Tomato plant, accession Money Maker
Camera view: bottom (45 deg); turntable rotation: 330 degrees
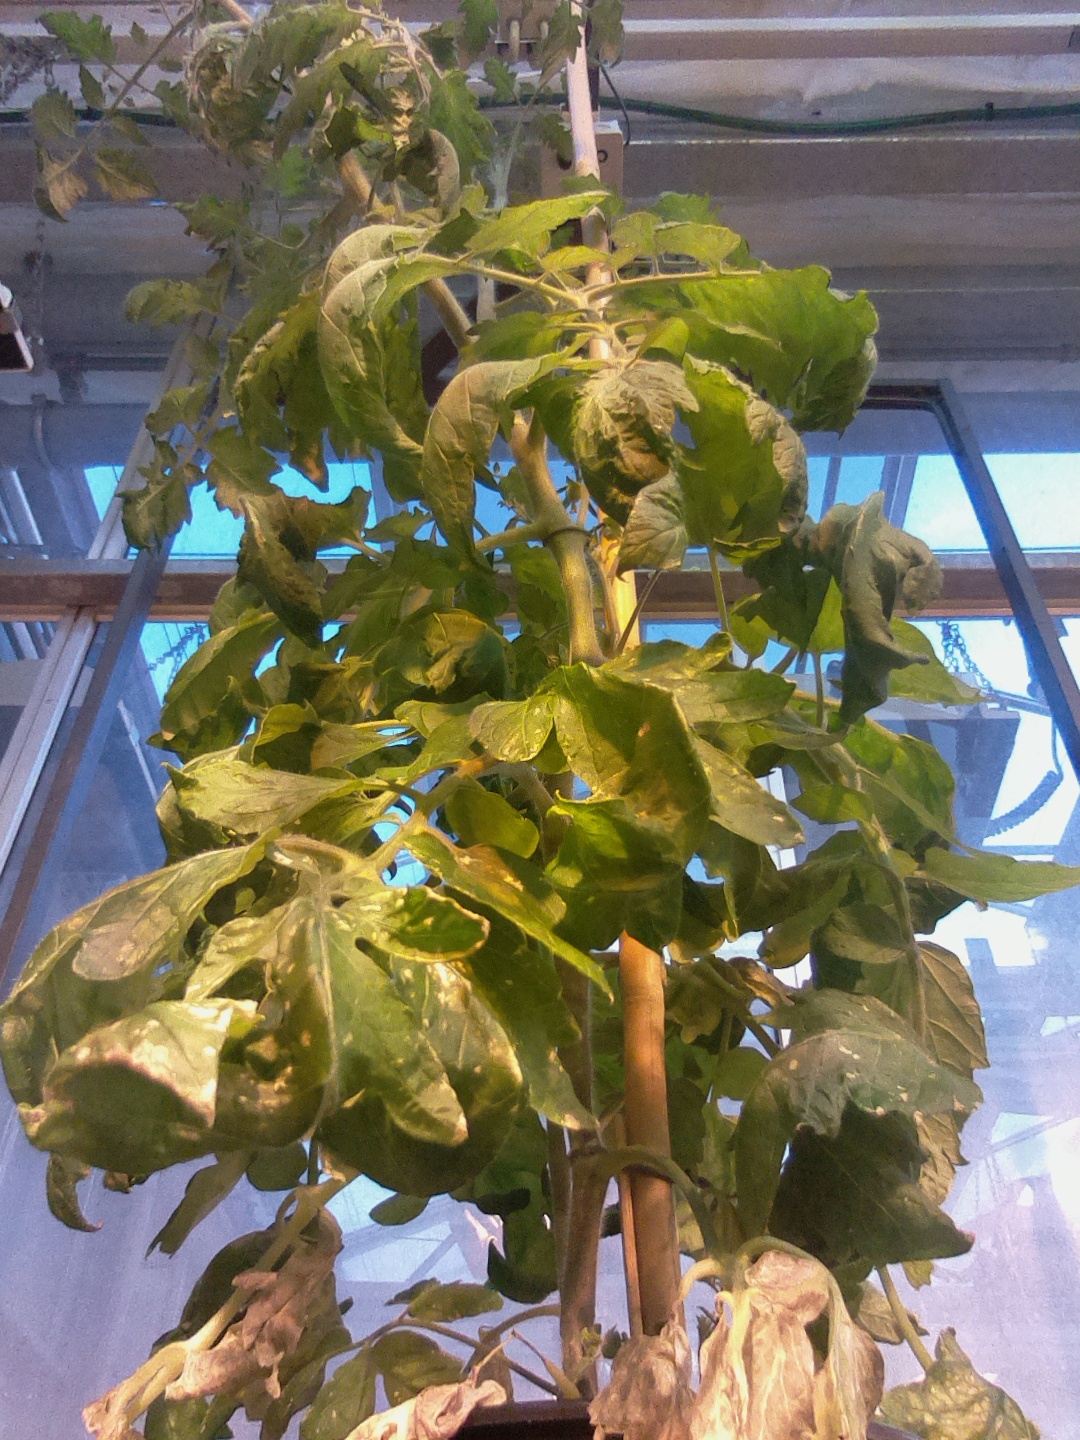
BBCH growth stage 70: Fruits at the main stem or branches visibles